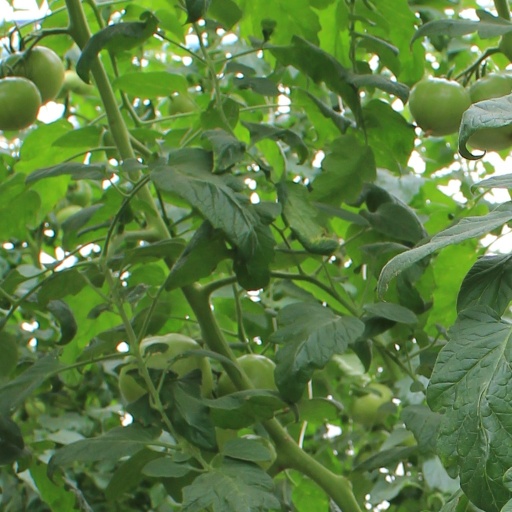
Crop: tomato